Four Ds

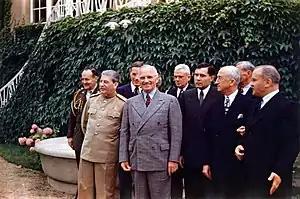
US President Harry S. Truman and Soviet leader Joseph Stalin at the Potsdam Conference, where the Four Ds were agreed upon.

Although Germany had longstanding roots in decentralised government, both the Weimar Republic and the Third Reich had seen an increase of power in the hands of the central government in Berlin. The Allied Control Council, the joint governing body of the occupying nations, sought to reverse this trend by creating federal structures akin to those in the United States. Their policy resulted in the formation of several new federal entities ("Bundesländer") and the abolition of the Free State of Prussia, which had been the dominant state in the previous two constitutional models.